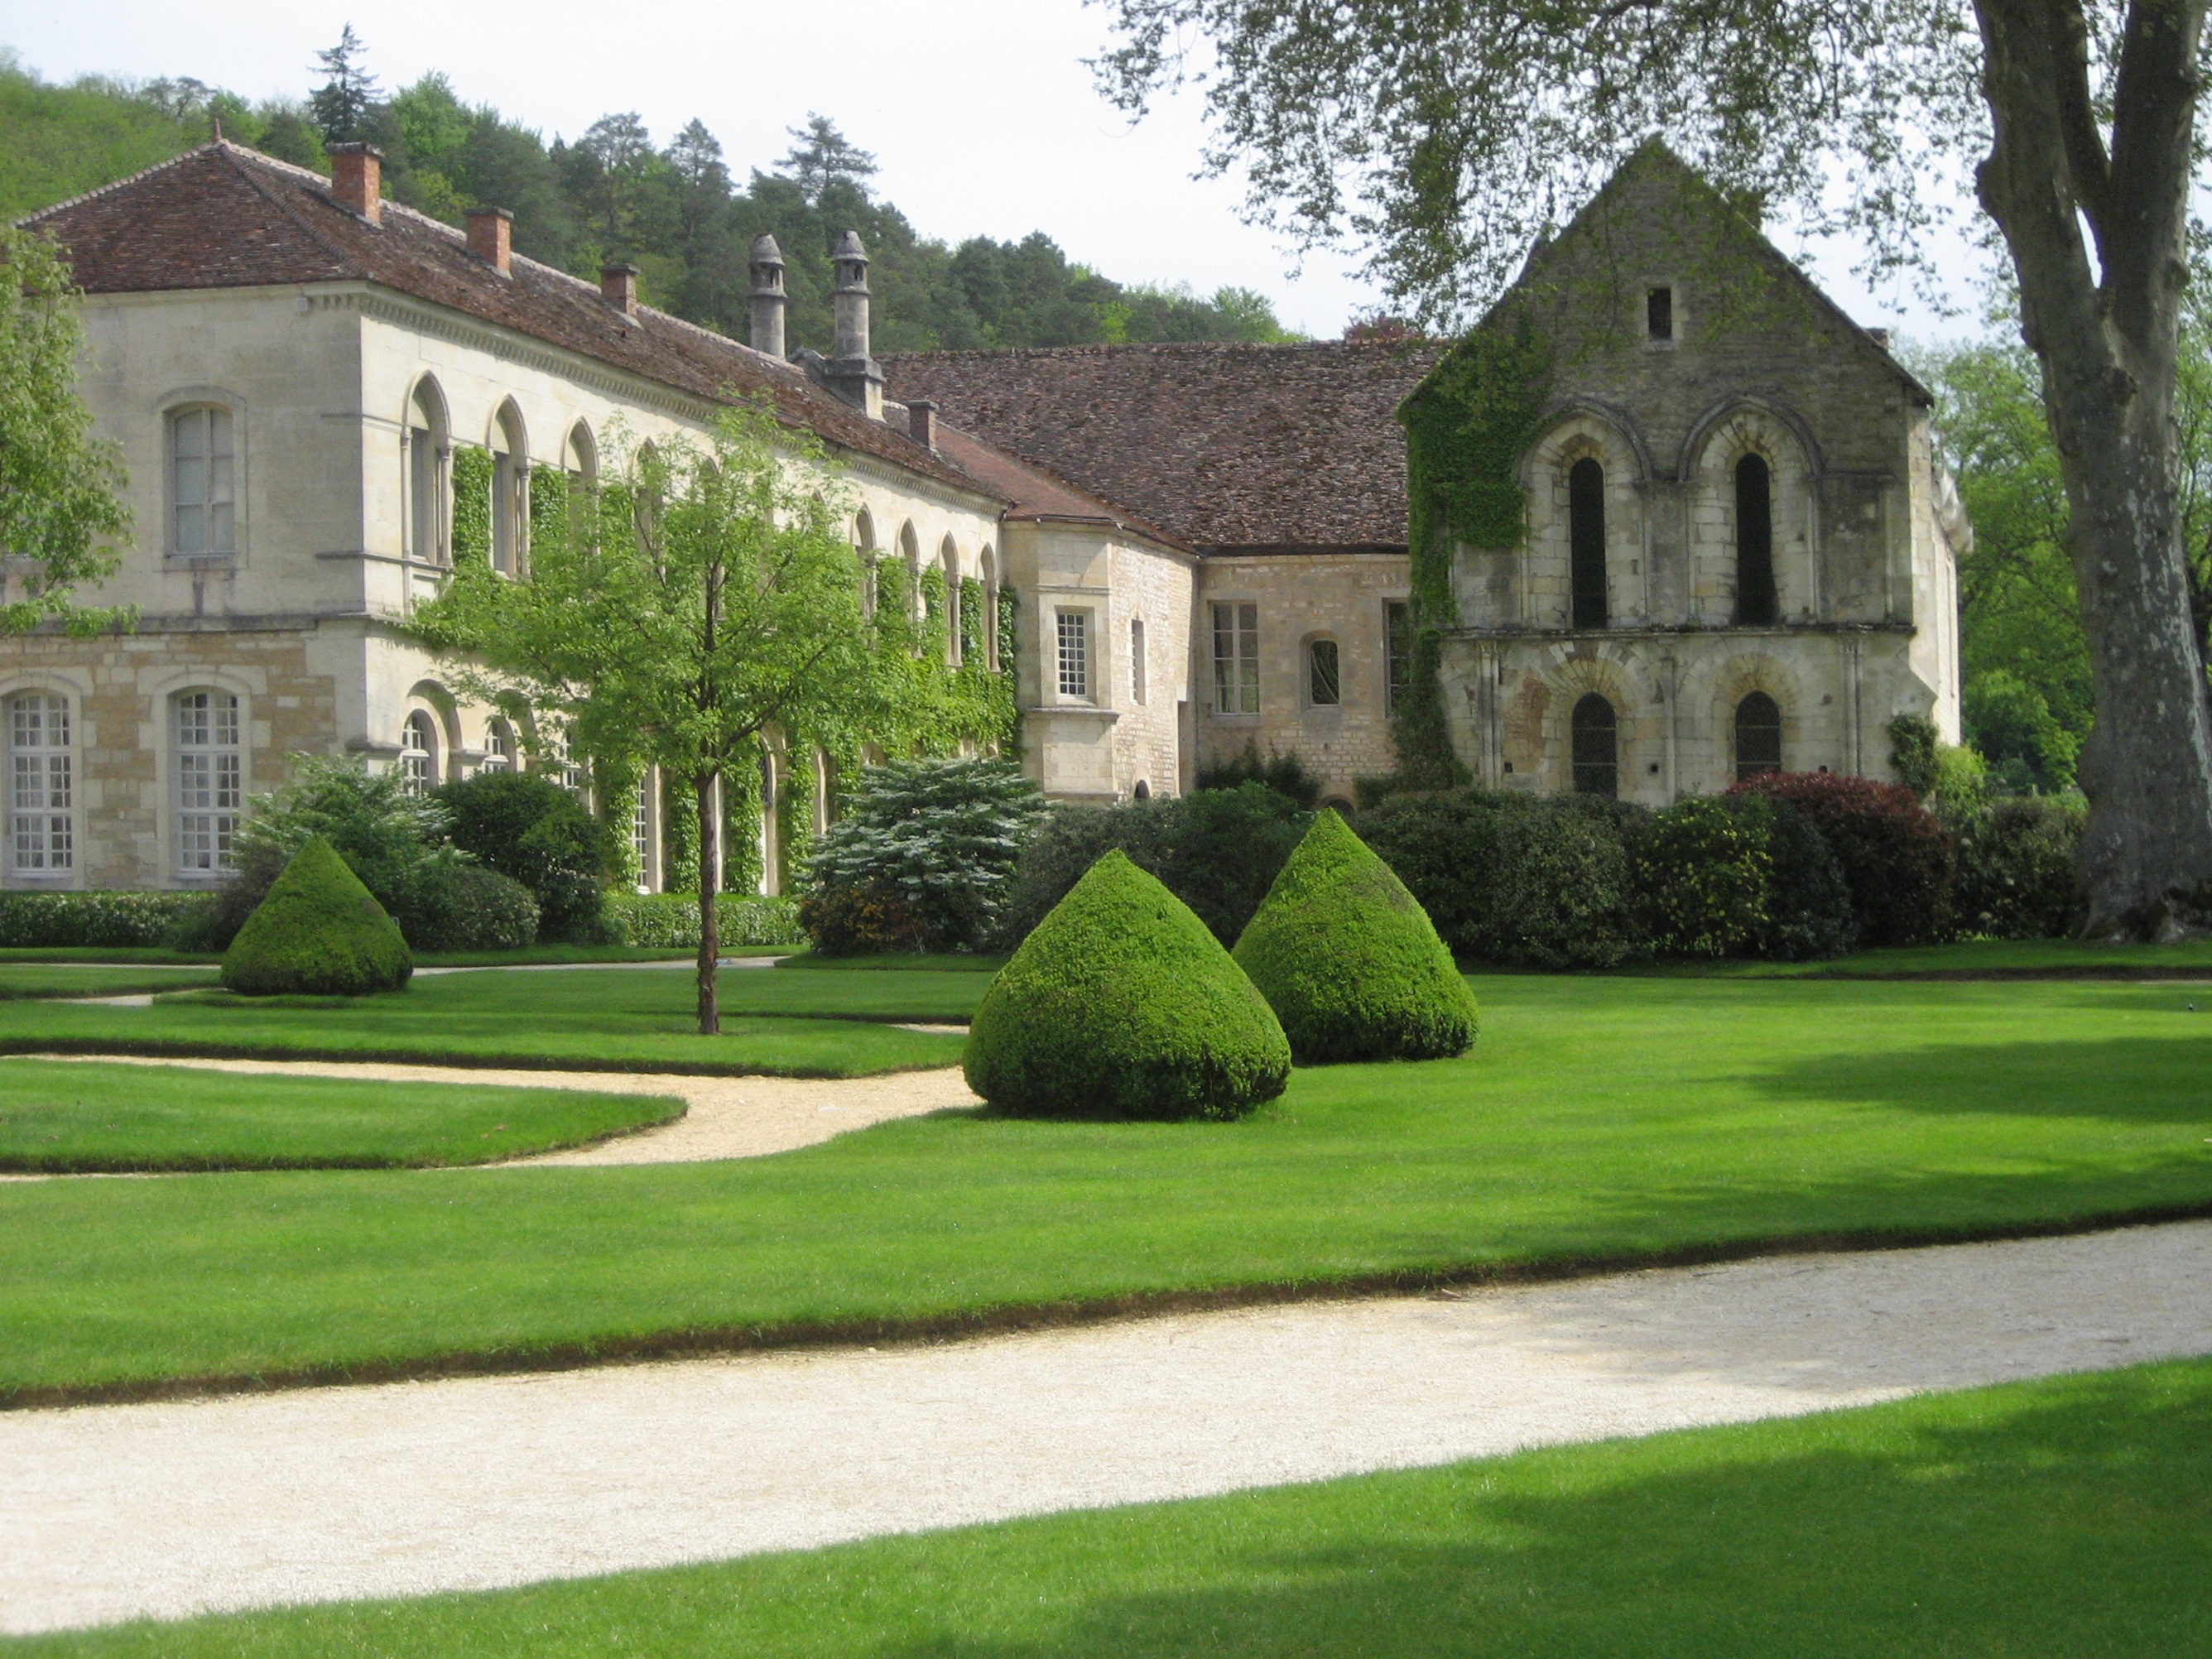
grass, lawn, mansion, building, home, france, property, garden, abbey, unesco, estate, manor house, burgundy, stately home, fontenay, c te d or